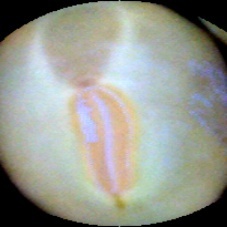
Label: Immature